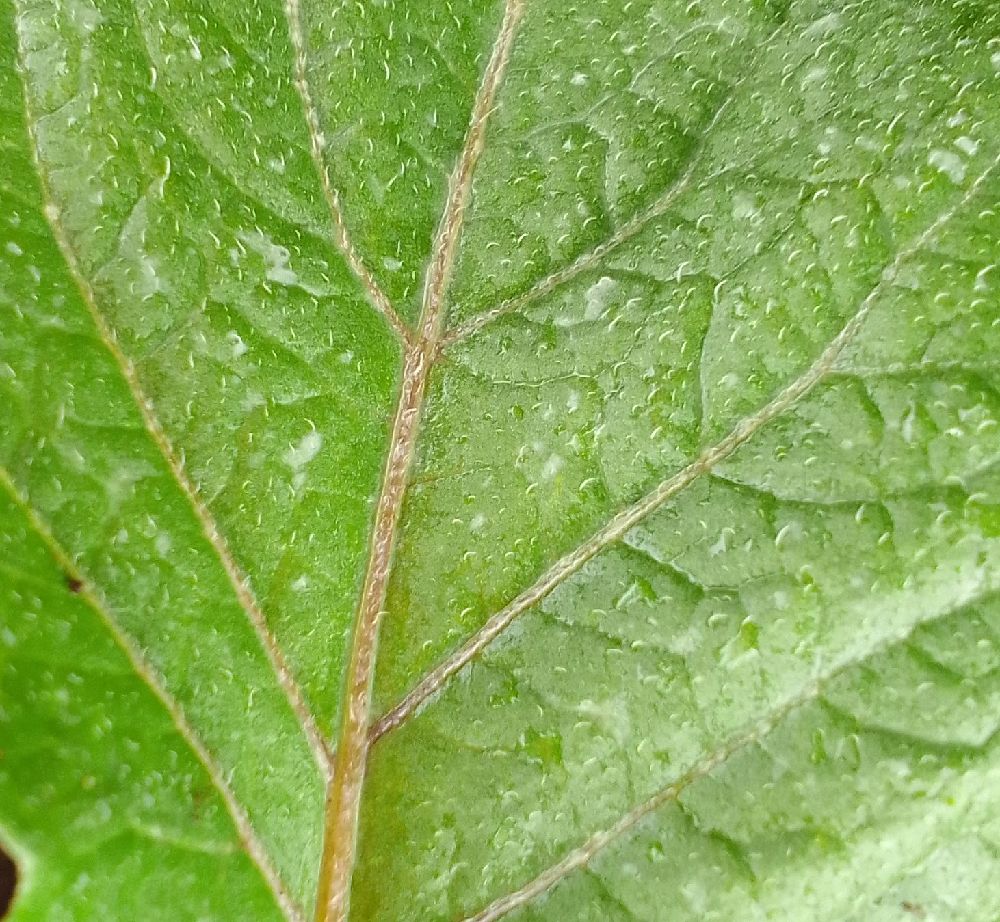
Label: Healthy